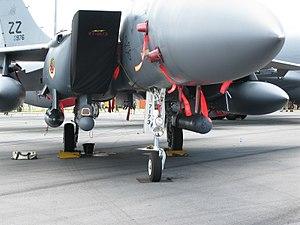
Le McDonnell Douglas F-15E Strike Eagle est un chasseur-bombardier d'assaut tous-temps américain. Il a été conçu dans les années 1980, pour pouvoir effectuer des opérations d'interdiction en profondeur à grande vitesse sans le support de chasseurs d'escorte ou d'avions de guerre électronique. Le Strike Eagle est en grande partie dérivé du F-15 Eagle, avion de chasse tous-temps dit de « supériorité aérienne ». Il a été déployé dans les opérations « Tempête du désert », en Irak, et « Allied Force », en Serbie, effectuant des frappes en profondeur contre des cibles de haute valeur, des patrouilles, et fournissant un appui aérien rapproché aux troupes de la coalition. Il a également été déployé dans les conflits qui ont suivi et a été exporté dans plusieurs pays. Le F-15E Strike Eagle de l'US Air Force se distingue des autres versions par son camouflage plus sombre, « Dark Navy Blue » ou « Dark Blue Grey », et ses réservoirs conformes « FAST » montés le long des entrées d'air, désignés « Conformal Fuel Tanks » dans leur langue d'origine.